Odakyu 50000 series VSE

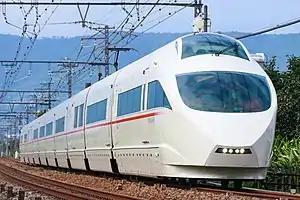
Odakyu 50000 series VSE, August 2020

The or VSE (Vault Super Express) was an electric multiple unit (EMU) train type operated by Odakyu Electric Railway on "Romancecar" services in Japan. Two 10-car articulated sets were introduced in March 2005, manufactured by Nippon Sharyo.